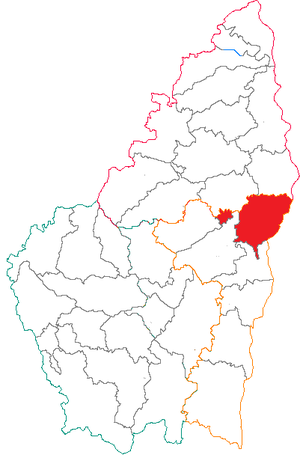
Situation du canton dans le département de l'Ardèche (France)
Le canton de Rhône-Eyrieux est une division administrative française située dans le département de l'Ardèche et la région Auvergne-Rhône-Alpes. À la suite du redécoupage cantonal de 2014, les limites territoriales du canton sont remaniées. Le nombre de communes du canton passe de 10 à 17. Initialement dénommé canton de La Voulte-sur-Rhône, le canton est renommé en 2016 « canton de Rhône-Eyrieux ».